Leros

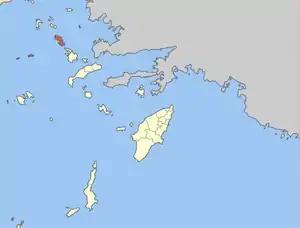
Leros in Dodecanese

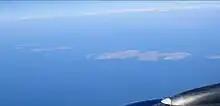
Front, left to right: Arkoi, Leipsoi, Leros. Back, left to right: Agathonisi, Farmakonisi and the Turkish coastline

The municipality has an area of . The municipality includes the populated offshore island of Farmakonisi (pop. 21), as well as several uninhabited islets, including Levitha and Kinaros, and had a 2021 census population of 7,992, although this figure swells to over 15,000 during the summer peak. The island has a coastline of . It is known for its imposing medieval castle of the Knights of Saint John possibly built on a Byzantine fortress. Nearby islands are Patmos, Lipsi, Kalymnos, and the small islands of Agia Kyriaki and Farmakos. In ancient times it was considered the island of Parthenos Iokallis and linked to the Hellenistic and Roman literature on Meleager and the Meleagrides. The administrative centre and largest town is Agia Marina, with a population of 2,380 inhabitants in 2021. Other sizable towns are Lákki (pop. 2,093), Xirókampos (710), Kamára (673), and Álinda (699).